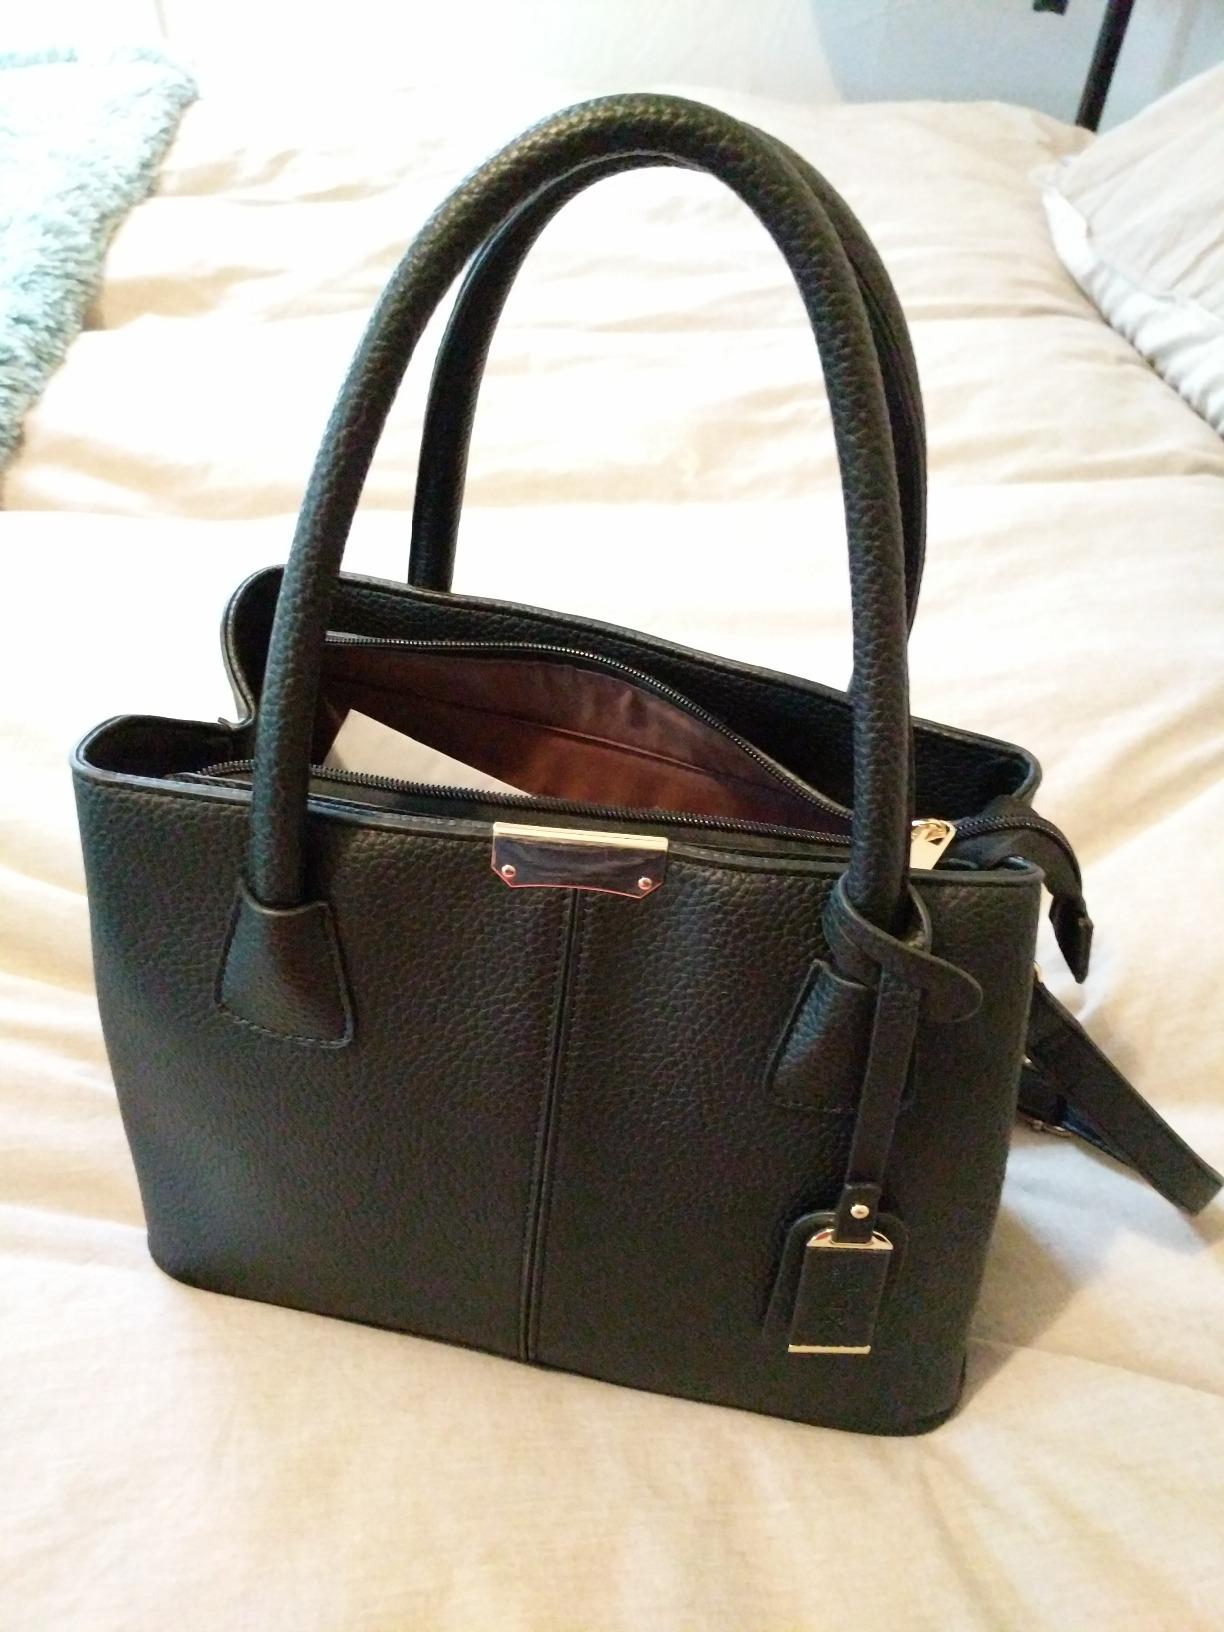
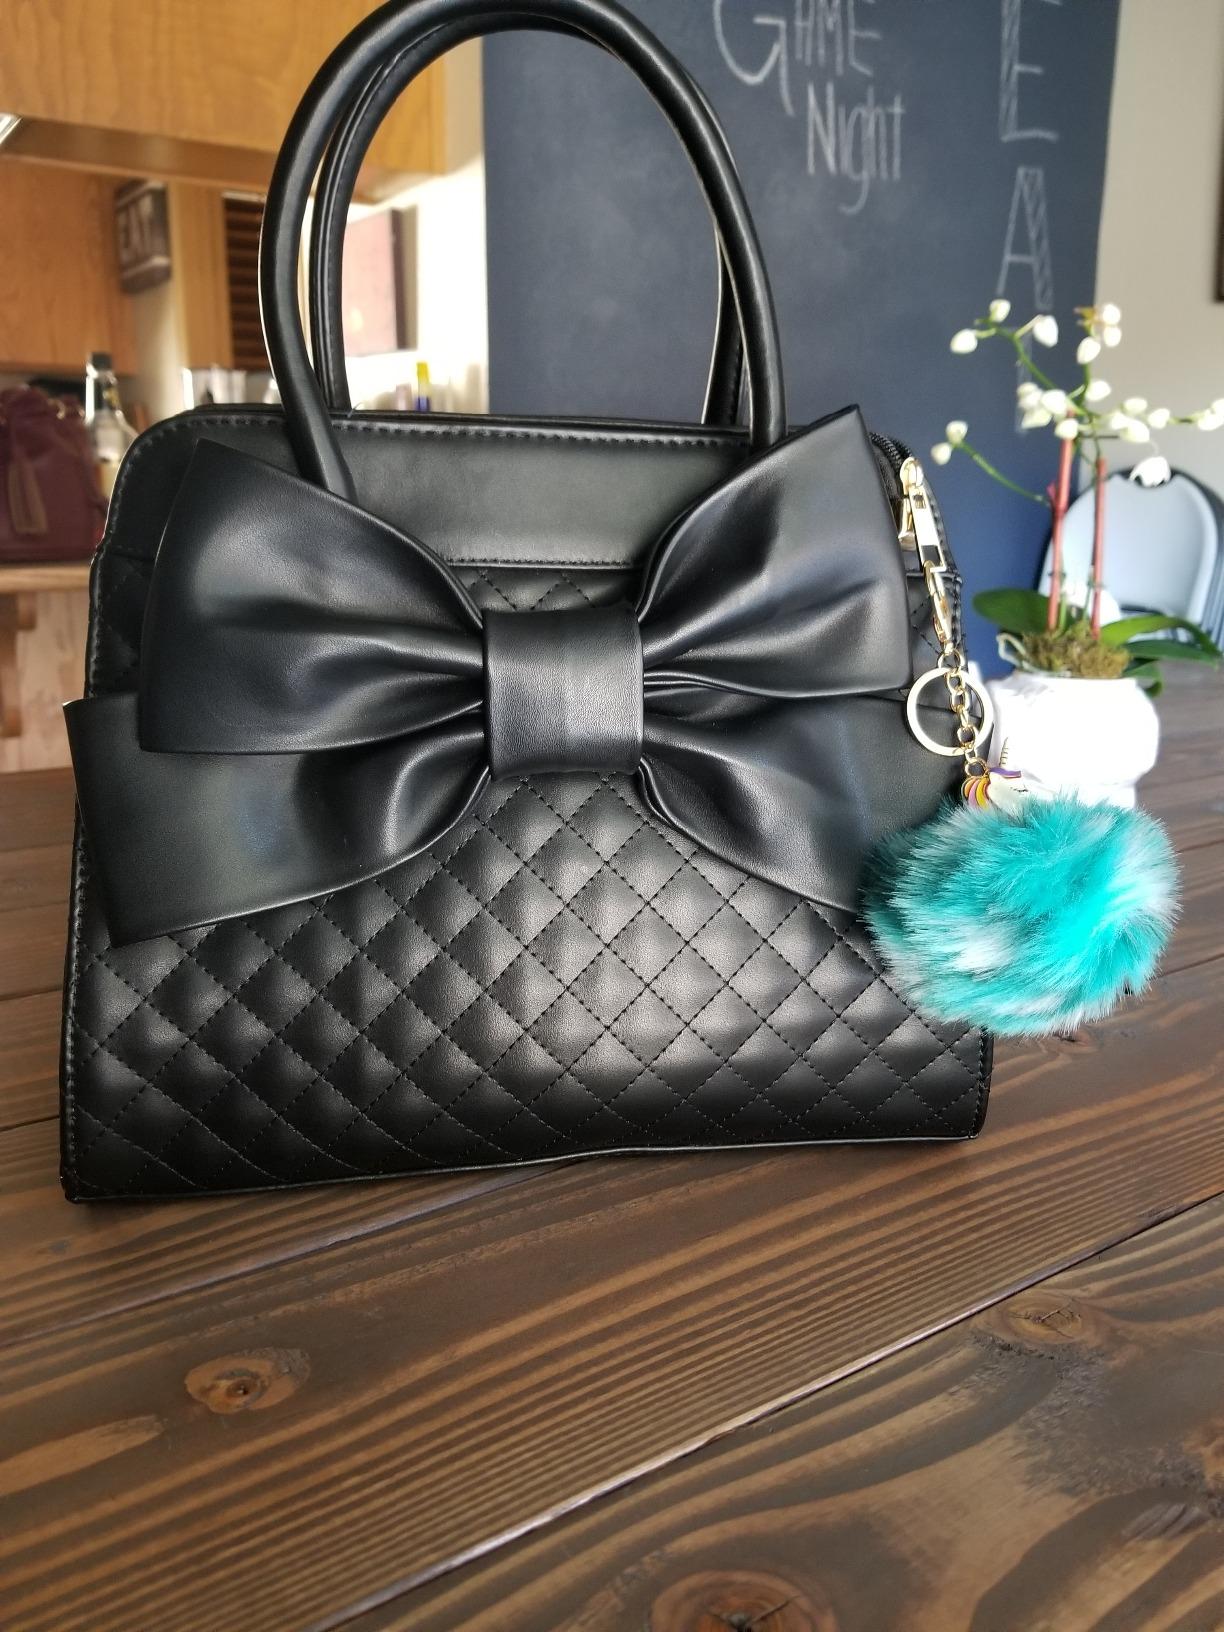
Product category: accessories_handbag
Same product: no